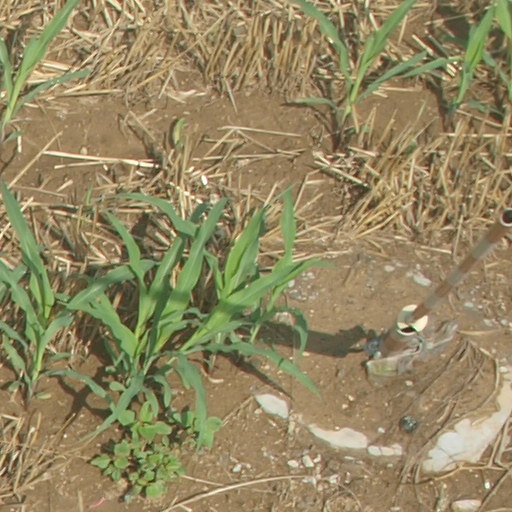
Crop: maize; corn